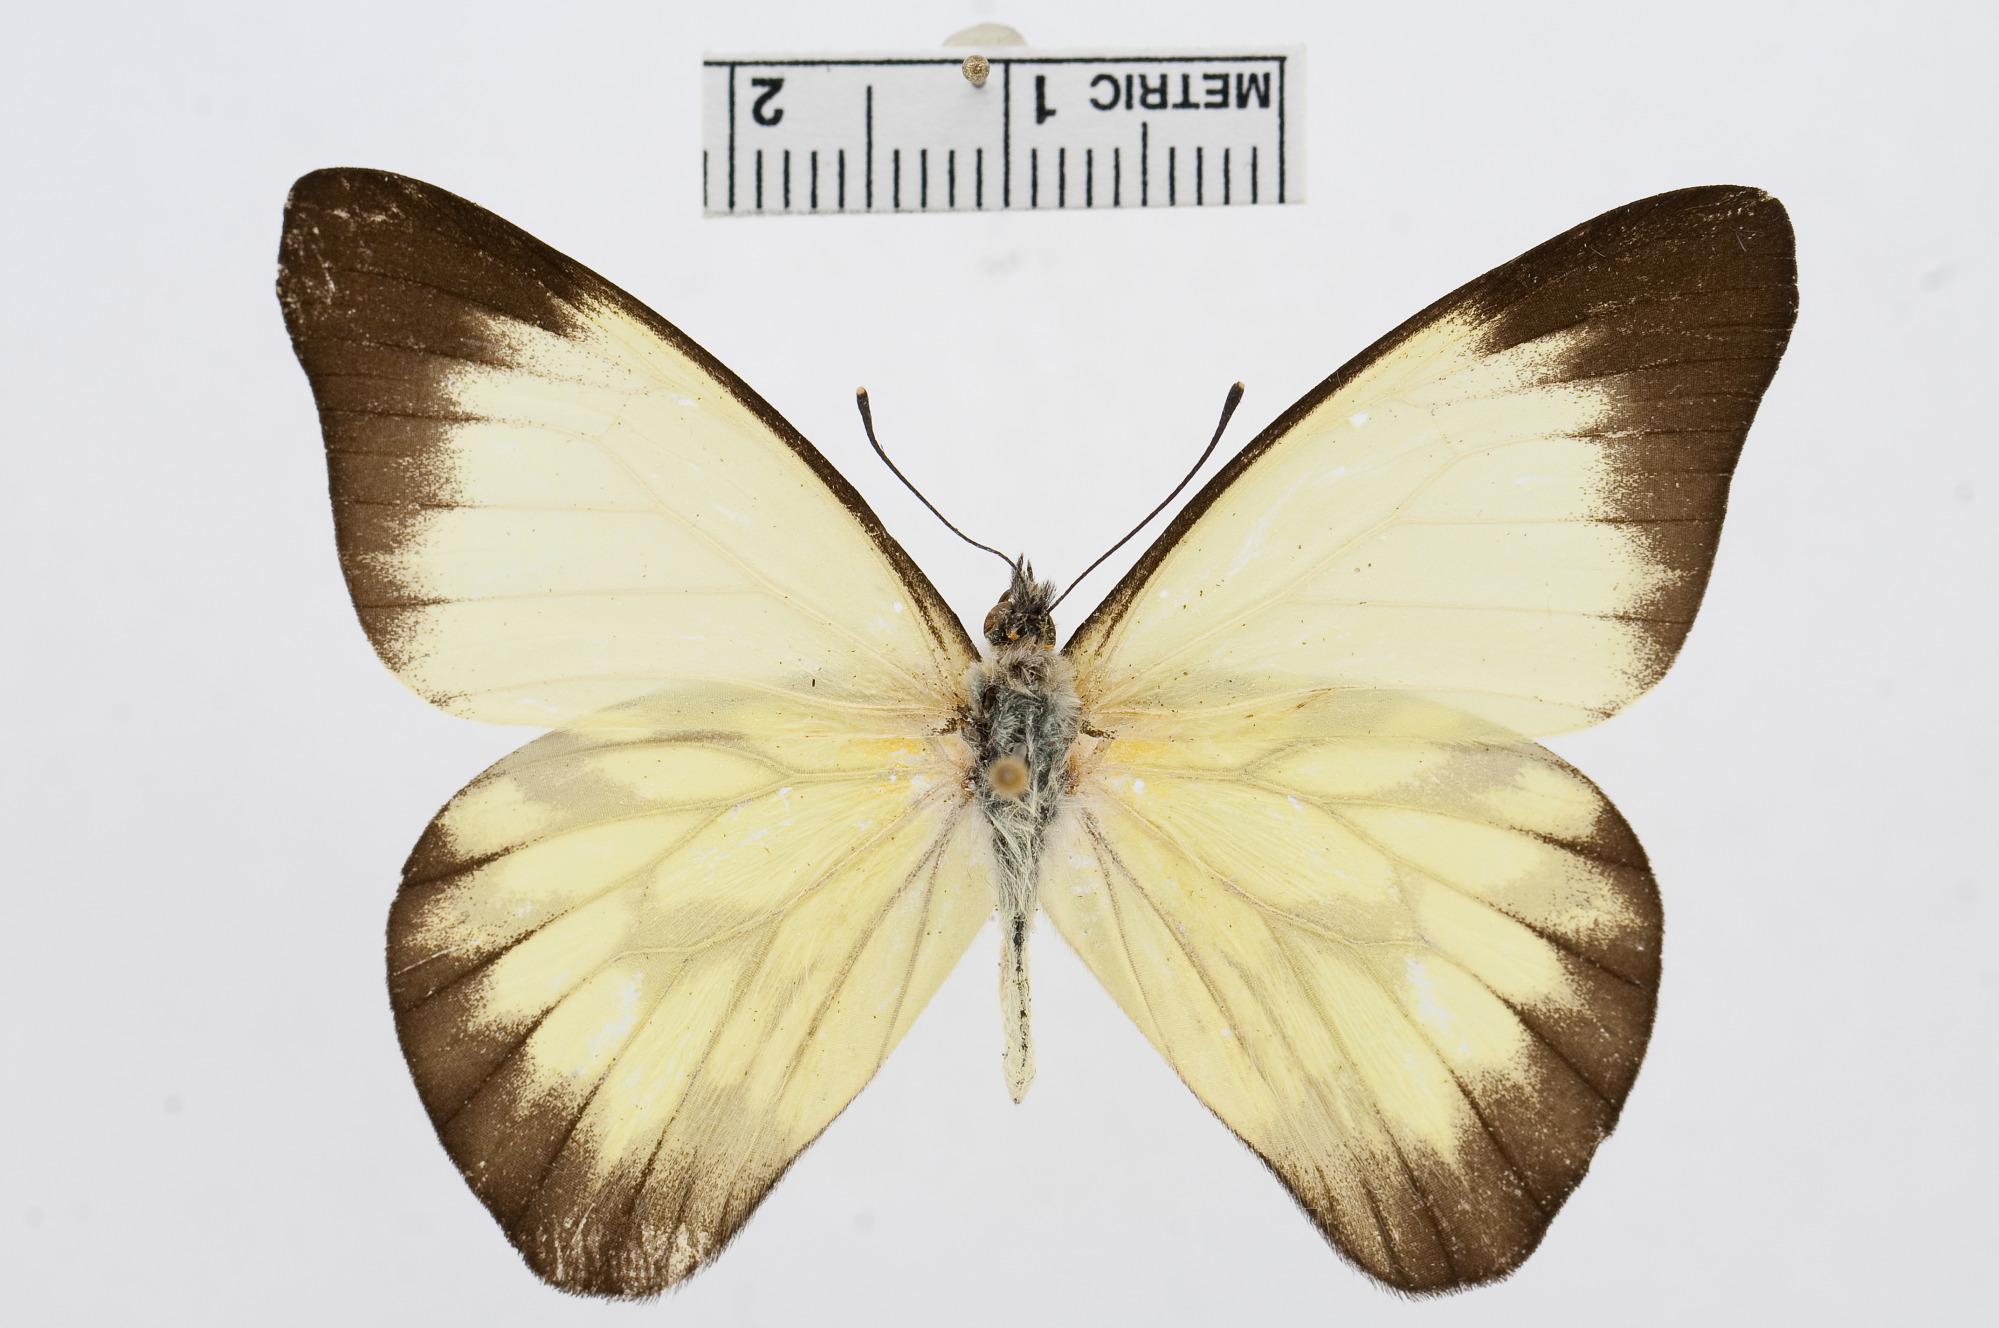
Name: Hesperocharis nera
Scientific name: Hesperocharis nera
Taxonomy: Animalia, Arthropoda, Hexapoda, Insecta, Lepidoptera, Pieridae, Pierinae